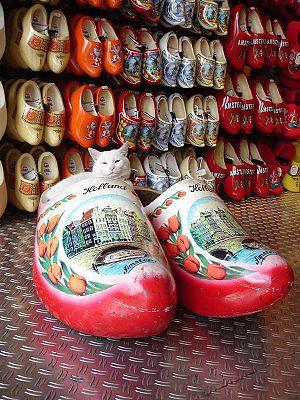
Un sabot est à l'origine une chaussure réalisée en creusant un morceau de bois pour que le pied puisse s'y glisser. Il est fait d'un seul tenant. La discipline s’appelle le sabotage, et le métier, le sabotier.
Les Pays-Bas, en forme longue le royaume des Pays-Bas, sont un pays d'Europe de l'Ouest, frontalier avec la Belgique au sud et l'Allemagne à l'est, possédant également une frontière avec la France sur l'île de Saint-Martin. Monarchie constitutionnelle comptant 17,2 millions d'habitants en 2019, le pays a pour capitale Amsterdam, bien que les institutions gouvernementales — exécutif, législatif et judiciaire — siègent à La Haye. Il est administré en quatre territoires autonomes : Aruba, Curaçao, Saint-Martin et le territoire européen, lui-même divisé en douze provinces, auxquelles s'ajoutent trois autres communes à statut spécial situées outre-mer. Géographiquement, le pays dispose de caractéristiques uniques, possédant l'une des altitudes moyennes les plus faibles au monde : environ un quart du territoire en Europe est situé sous le niveau de la mer du Nord, qui le baigne à l'ouest et au nord. 18,41 % de la superficie totale des Pays-Bas est couverte d'eau.